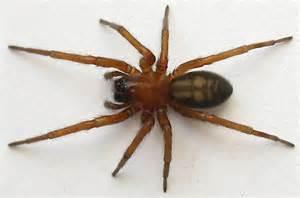
spider